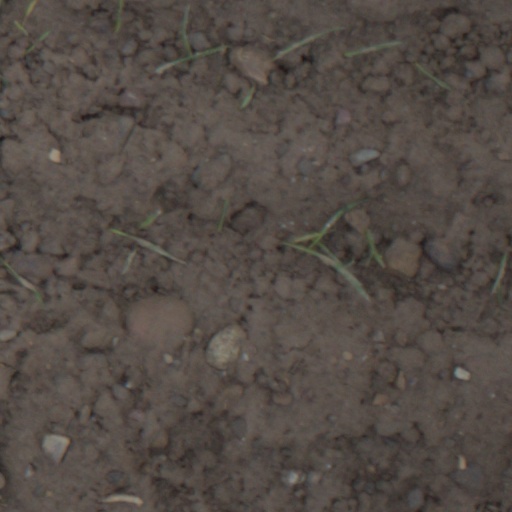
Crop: wheat